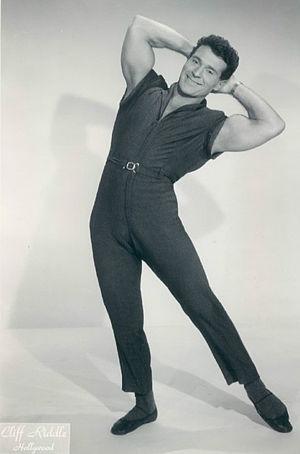
Francois Henri LaLanne, dit Jack LaLanne, né le 26 septembre 1914 à San Francisco et mort le 23 janvier 2011 à Morro Bay, est un expert en fitness, nutritionniste, et présentateur américain.